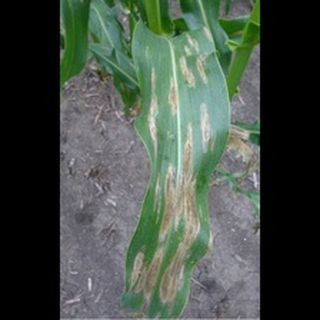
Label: corn_northern_leaf_blight